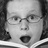
Emotion: surprise